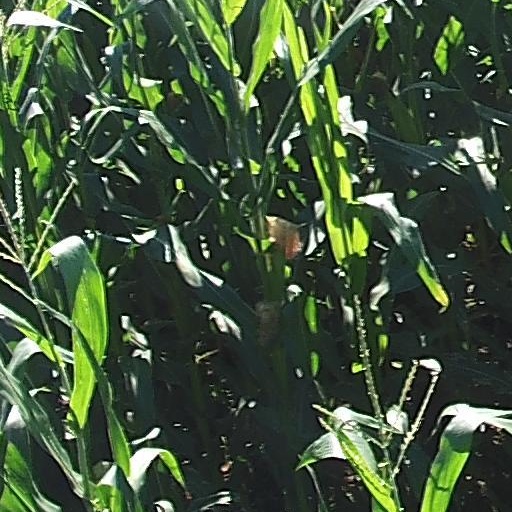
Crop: maize; corn